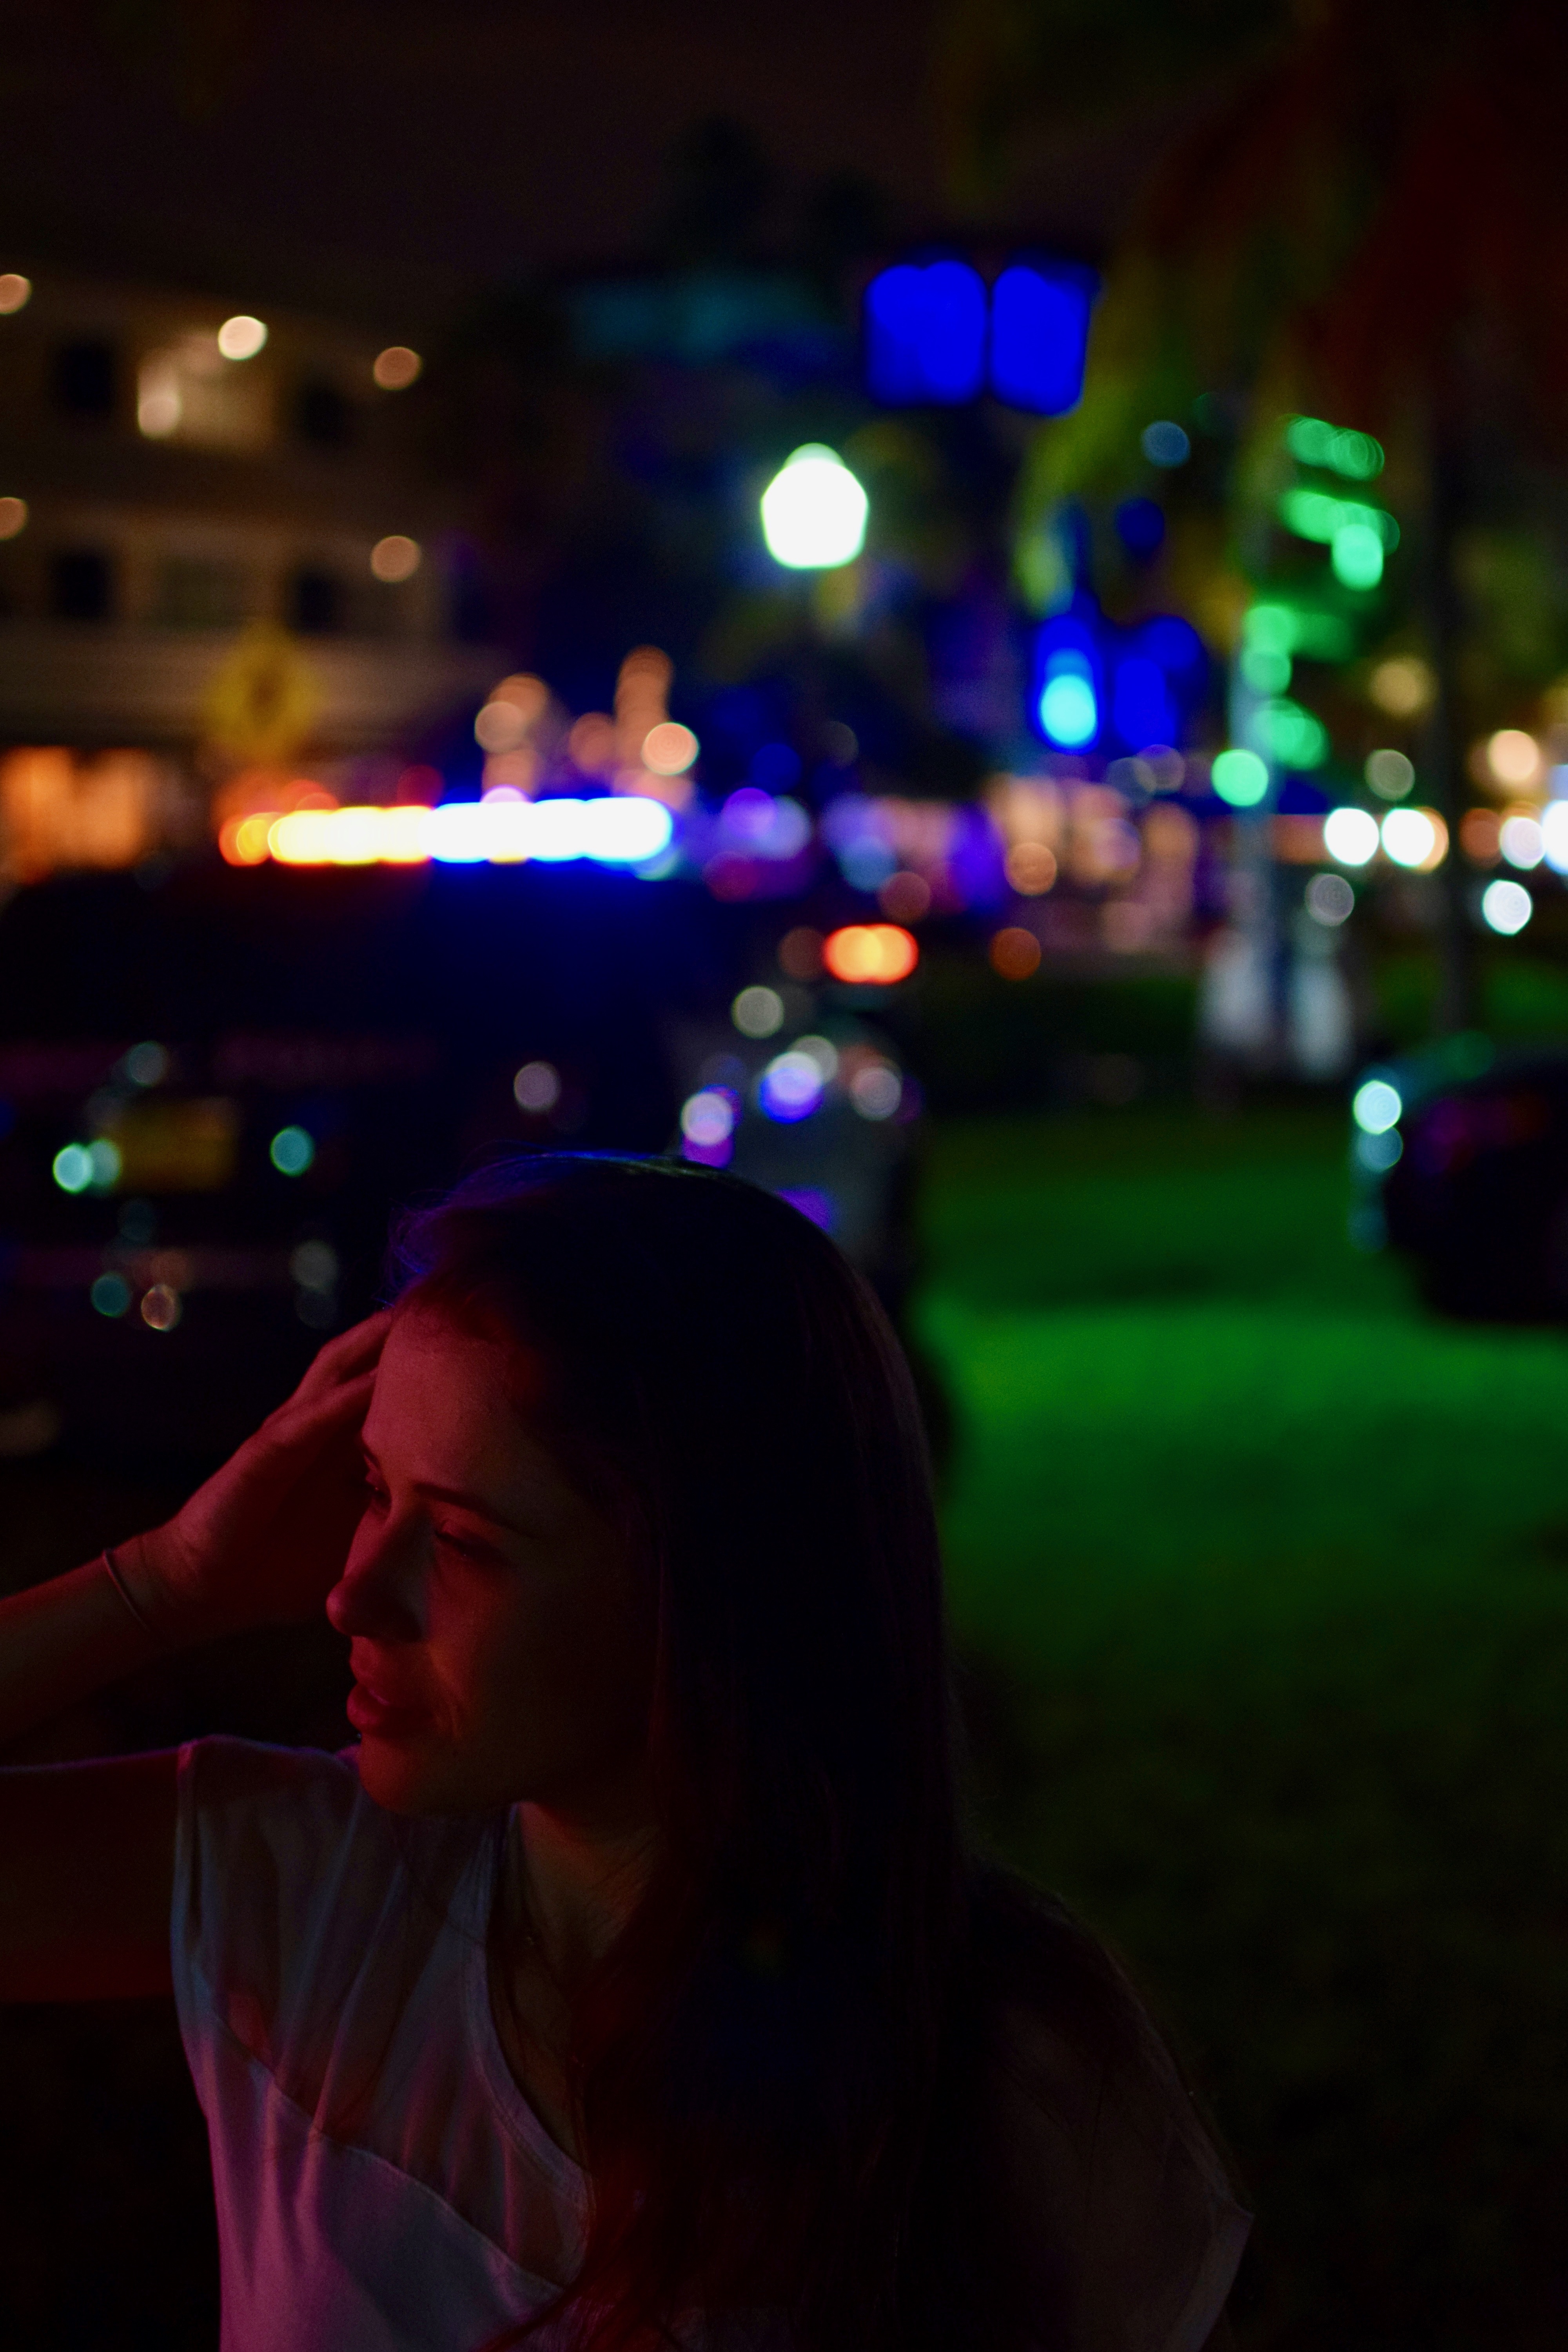
light, night, crowd, evening, color, darkness